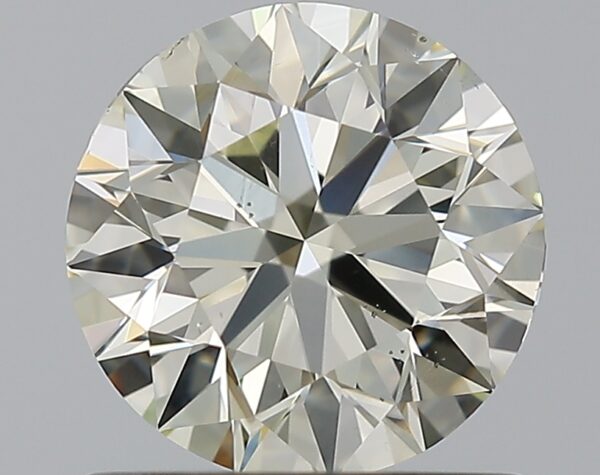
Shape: round
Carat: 1
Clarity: VS2
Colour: N
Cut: EX
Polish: EX
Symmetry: EX
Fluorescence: F
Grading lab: GIA
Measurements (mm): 6.34 x 6.38 x 3.99